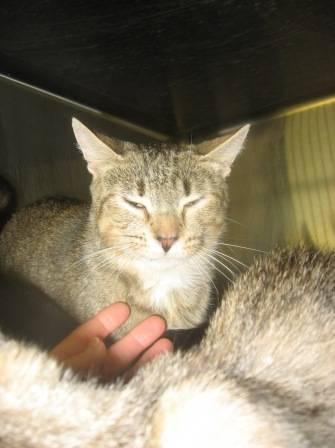
cat